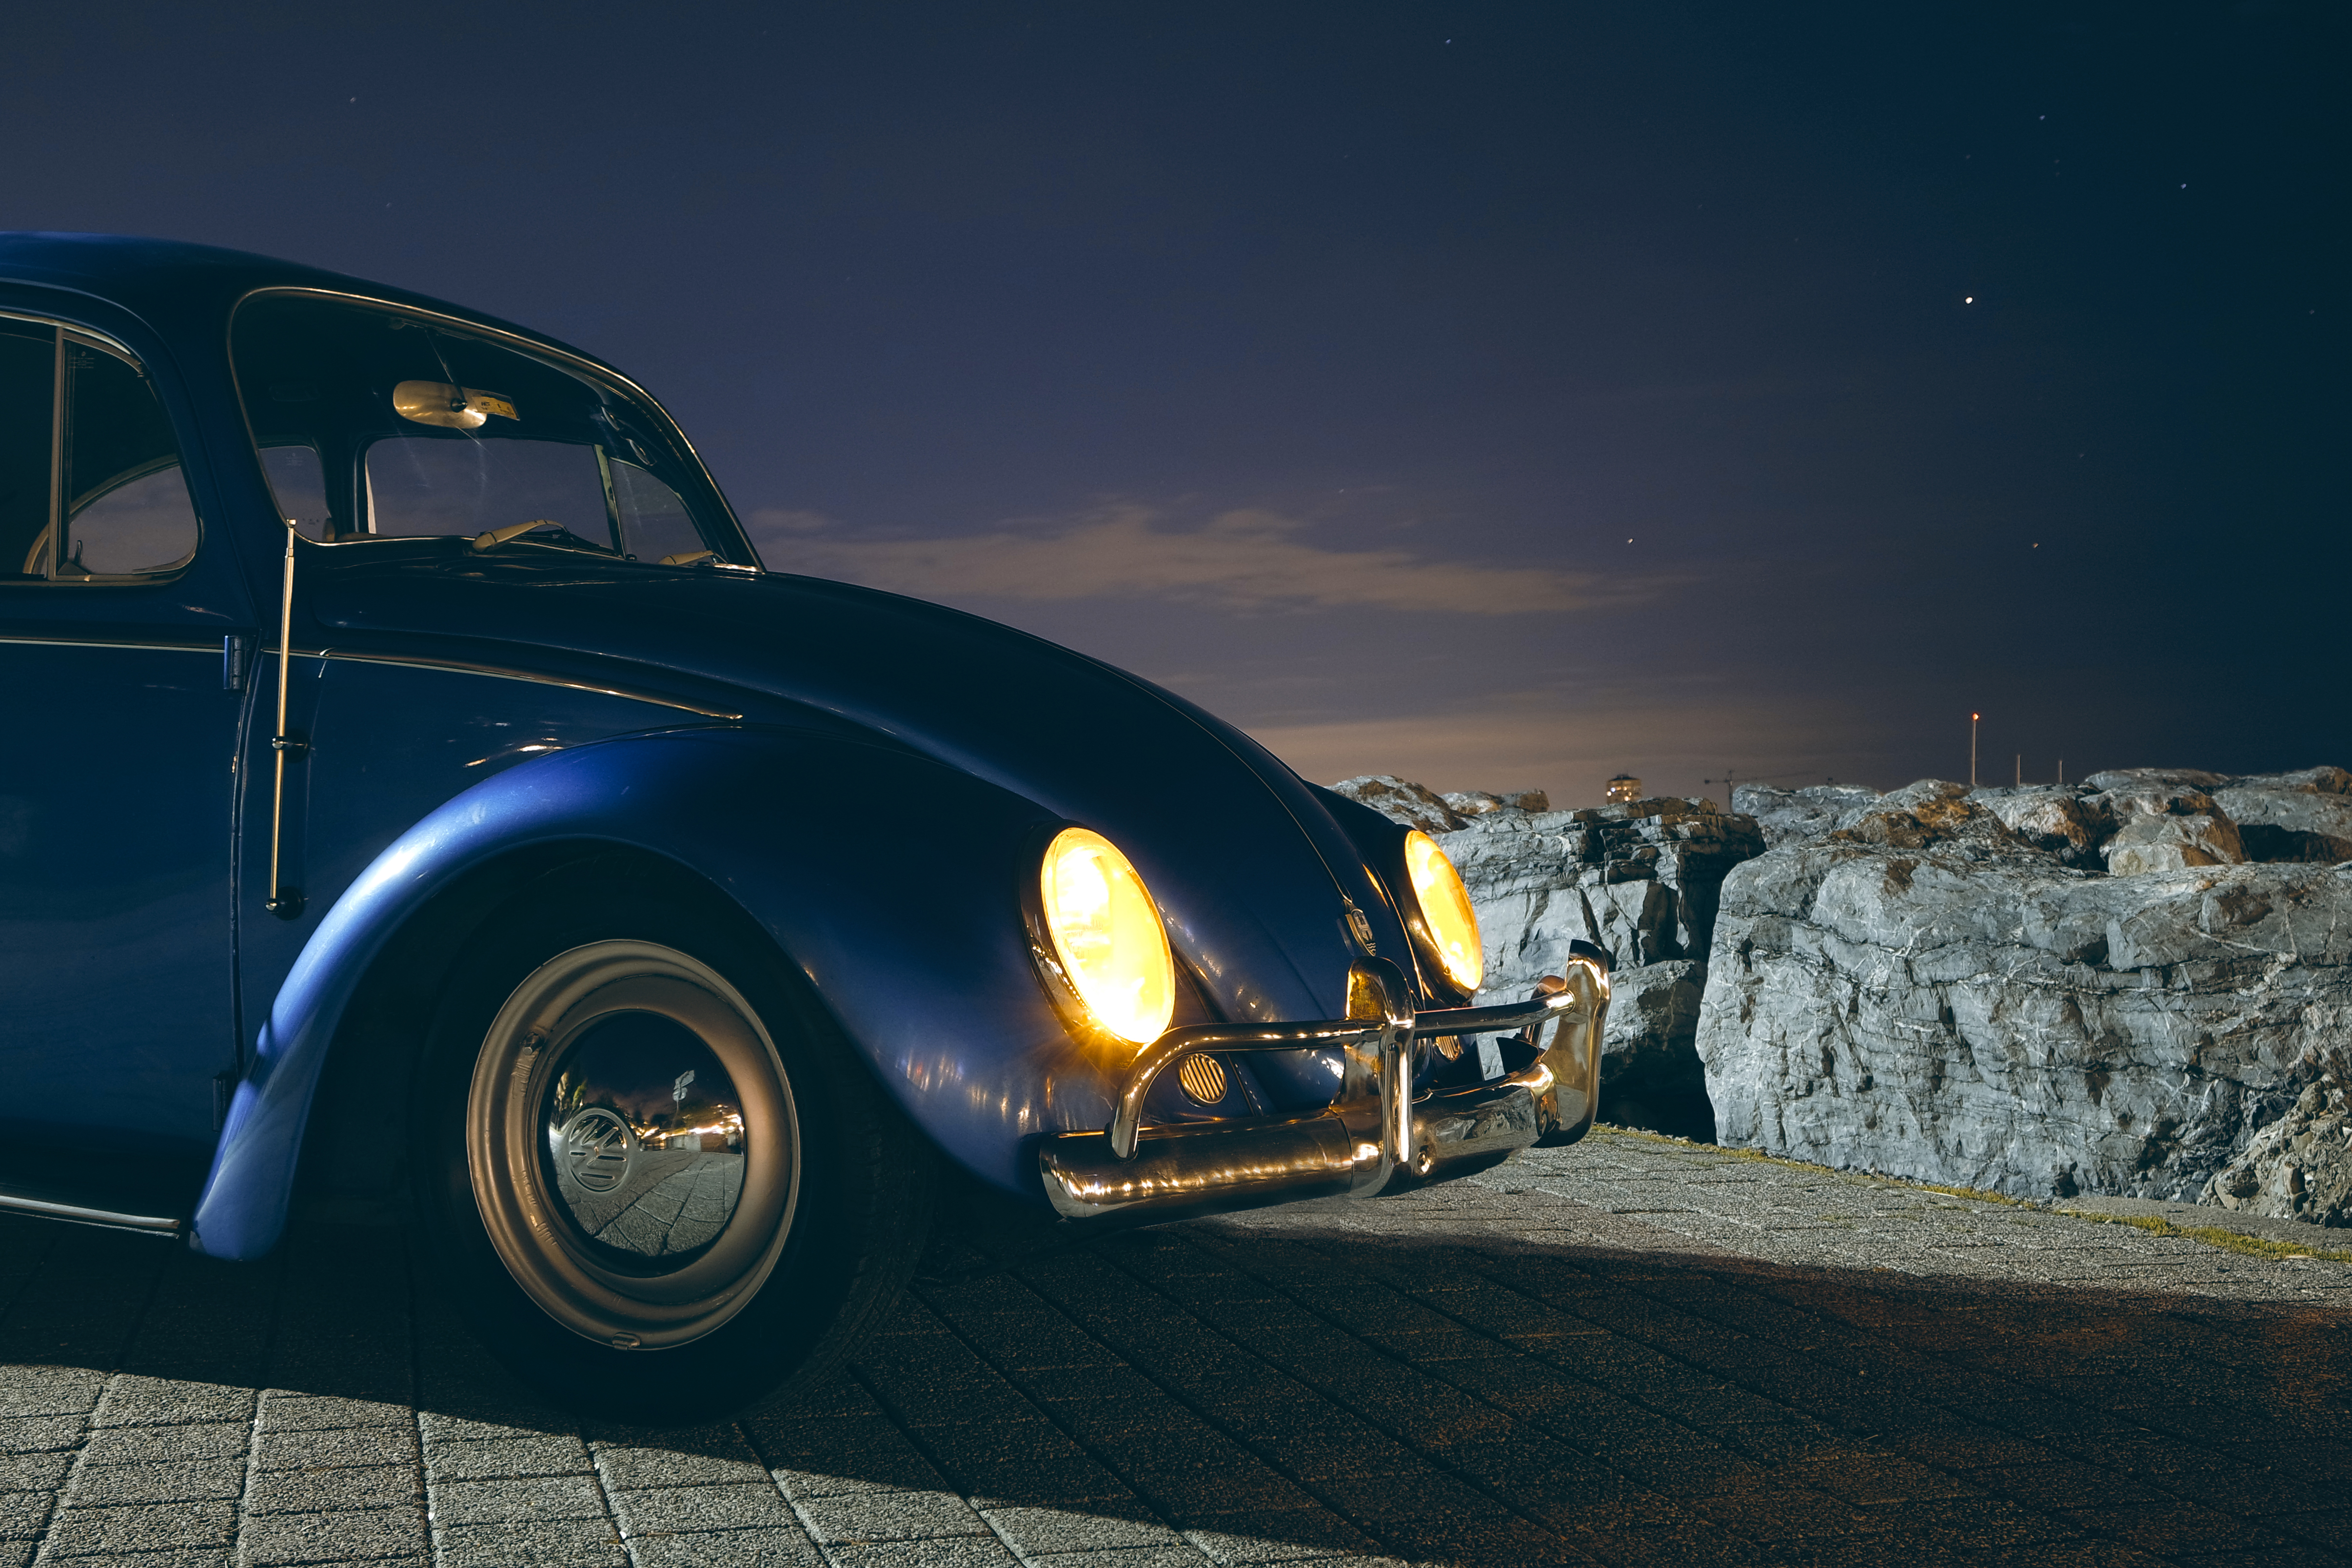
car, night, vintage, wheel, vw, volkswagen, vehicle, vintage car, headlights, classic, antique car, land vehicle, volkswagen beetle, automobile make, automotive design, mid size car, subcompact car